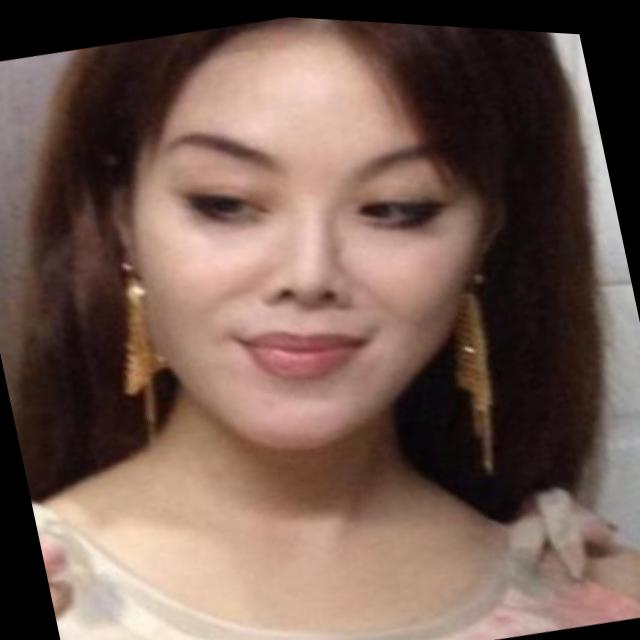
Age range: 21-44